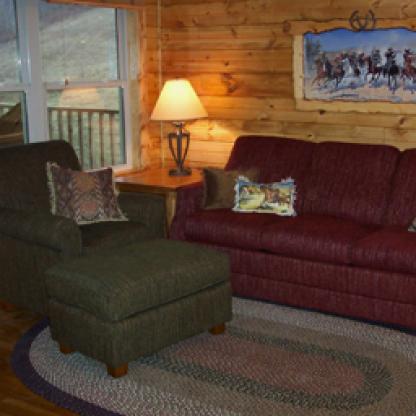
Scene: Indoor